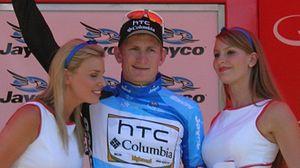
La 18ᵉ étape du Tour d'Italie 2010 s'est déroulée le jeudi 27 mai 2010 entre Levico Terme et Brescia sur 156 kilomètres. Elle a été remportée par l'Allemand André Greipel au sprint. L'Espagnol David Arroyo reste en rose au terme d'une étape sans influence sur le classement général.